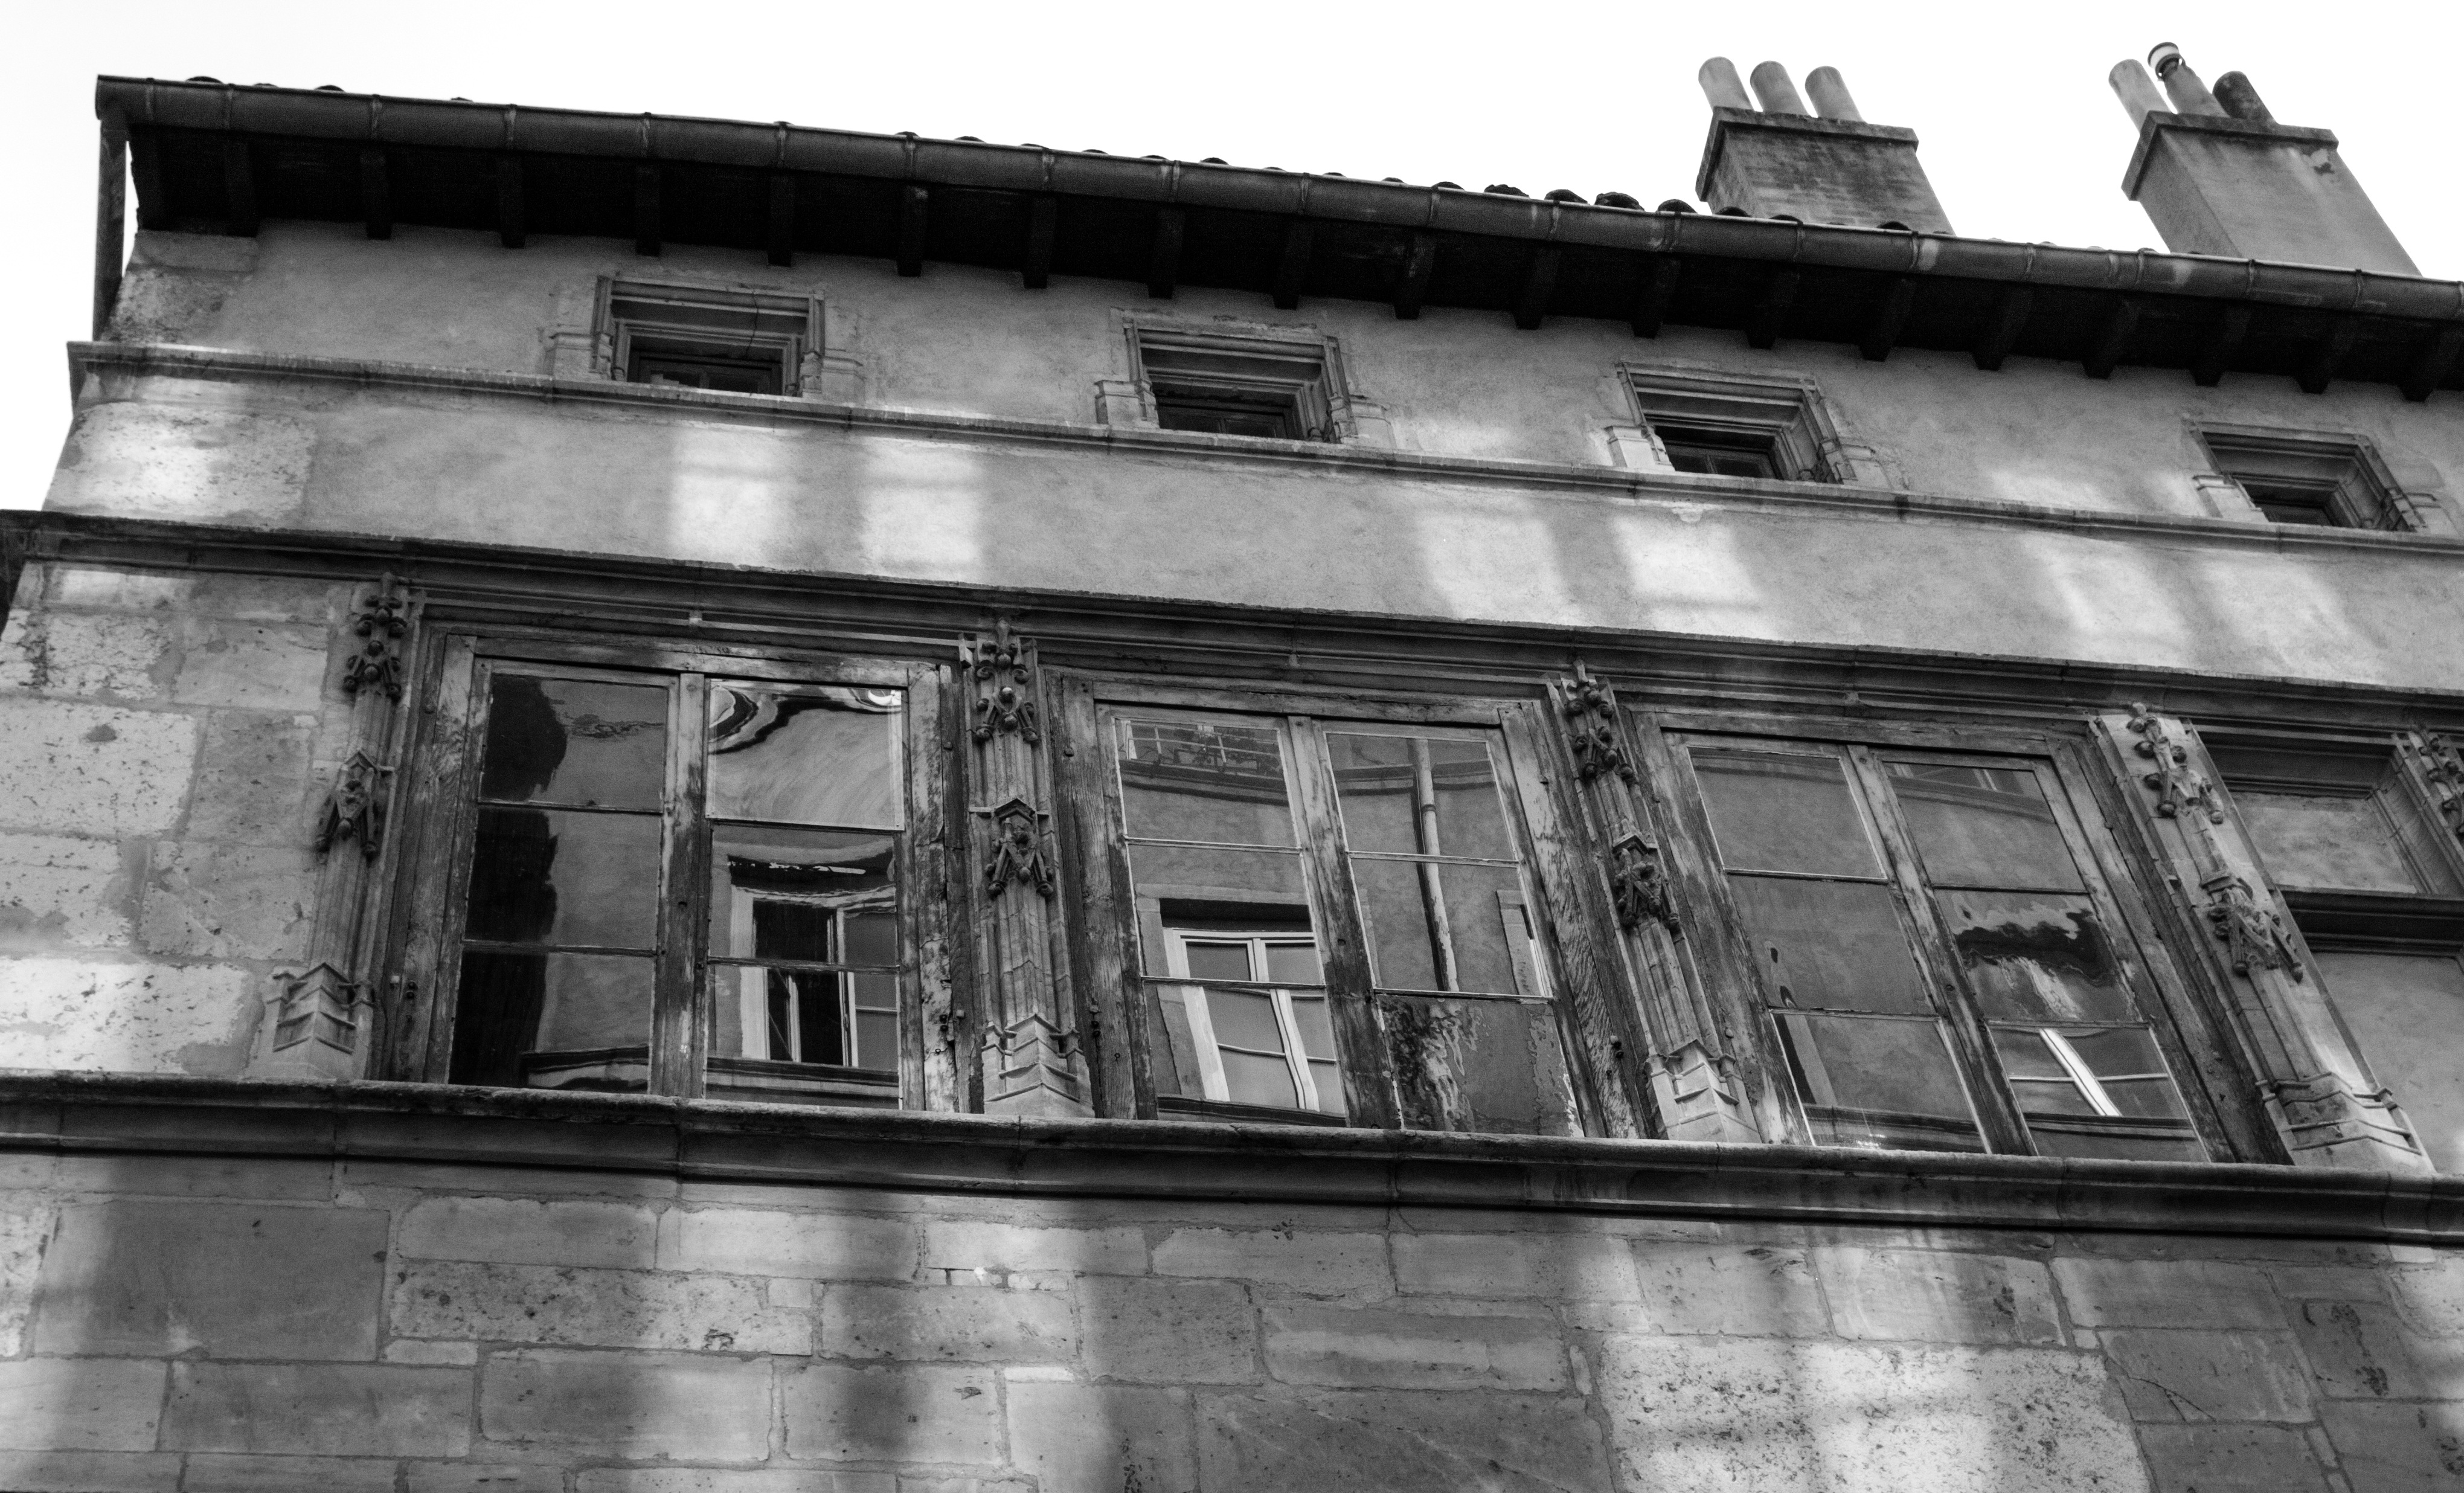
black and white, architecture, white, house, window, building, city, urban, france, square, facade, monochrome, details, history, court, lyon, look for, urban area, monochrome photography, ditaild